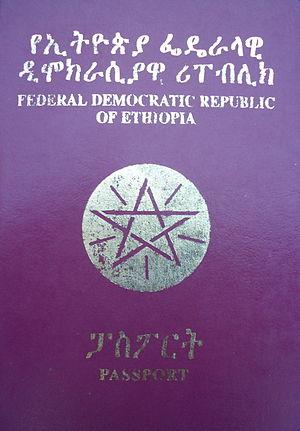
Les passeports dont le nom est indiqué en italique sont émis par des États non reconnus internationalement.
Le passeport éthiopien est un document de voyage international délivré aux ressortissants éthiopiens, et qui peut aussi servir de preuve de la citoyenneté éthiopienne.